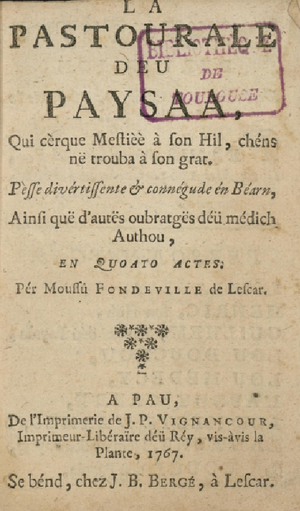
Ėmile Vignancour est un éditeur et poète béarnais de langue d'oc du XIXᵉ siècle. Fils et petit-fils d'éditeur, il dirigea pendant des décennies l'imprimerie familiale Vignancour qui devint Marrimpouey par la suite et jusqu'à aujourd'hui.
Jean-Henri Fondeville est un écrivain béarnais de langue occitane.
L'histoire de la littérature béarnaise et gasconne fait partie de celle de la littérature occitane, mais s'en distingue du fait des spécificités historiques, linguistiques et politiques du Béarn et des divers pays gascons.